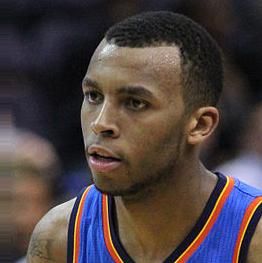
Age: 23